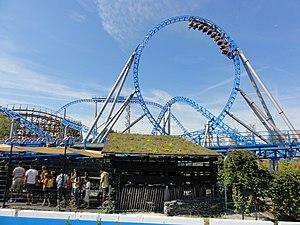
Blue Fire Megacoaster, Europa-Park, Rust, Bade-Wurtemberg, Allemagne.